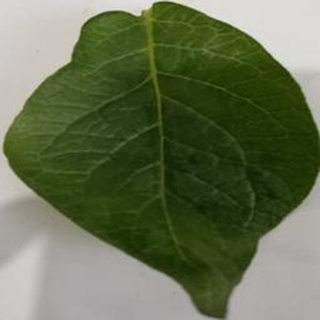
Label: healthy_potato